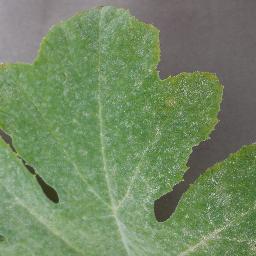
Label: Squash___Powdery_mildew